Theranostics

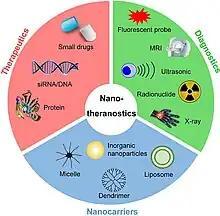
Nanotheranostics combines therapy and diagnosis in a single nanoplatform, enhancing treatment results in cancer and other diseases. Targeting nanotherapeutics improves delivery and effectiveness for diverse genetic and translational pathologies.

Immunotherapy harnesses the body's immune system to recognize and attack cancer cells or other disease targets. In theranostics, immunotherapeutic approaches can be coupled with diagnostic imaging to assess immune cell infiltration, tumor immunogenicity, and treatment response. Imaging techniques, such as PET and MRI, can provide valuable information about the tumor microenvironment, immune cell dynamics, and response to immunotherapies. Furthermore, theranostic strategies involving the use of radiolabeled immunotherapeutic agents allow for simultaneous imaging and therapy, aiding in patient selection, treatment monitoring, and optimization of immunotherapeutic regimens.